Werthman Grocery

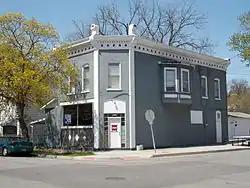

Werthman Grocery is located at a commercial intersection in a residential neighborhood in the West End of Davenport, Iowa, United States. While it initially housed a grocery store, the building has been a long time neighborhood tavern. It was listed on the National Register of Historic Places in 1984.